Mesquite, Nevada

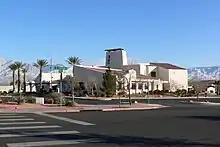
Mesquite City Hall

In 1987, the Virgin Valley's first newspaper, "The Desert Echo", began distribution out of a local home on Riverside Road. "The Desert Valley Times" emerged by 1995, and "The Desert Echo" merged with "The Desert Valley Times" in 1998. Around 2000/2001, St. George–based "The Spectrum" (a Gannett newspaper) bought and distributed "The Desert Valley Times". Moapa Valley based "Mesa Valley Progress" covers Virgin Valley and Moapa Valley news.